Der Bärenhäuter (opera)

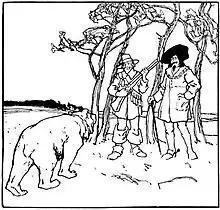
Illustration by Otto Ubbelohde of the fairy tale "Bearskin" (1909)

In the spring of 1895 Siegfried Wagner learned about Engelbert Humperdinck's idea of setting two related fairy tales of the Brothers Grimm, "Bearskin" and "The Devil's Sooty Brother", to music. When Humperdinck abandoned the notion, Wagner became inspired to pursue the project.